Ace Combat 5: The Unsung War

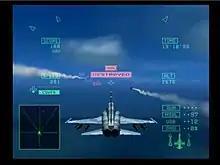
The player firing missiles at an enemy fighter.

"Ace Combat 5: The Unsung War" is divided into three gamemodes: Campaign, where players progress through story-driven levels; Arcade, which removes most of the story from Campaign mode in favor of gameplay; and Tutorial, which teaches the player the base mechanics. The gameplay in these three modes is largely consistent; players pilot an aircraft and must complete a series of missions that must be completed in the allotted amount of time. Missions feature a wide array of objectives, ranging from destroying all enemy aircraft in a level to protecting a specific target from enemy fire.